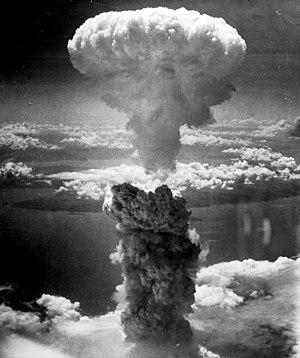
Le champignon atomique sur Nagasaki est monté jusqu'à une altitude de 18 km.